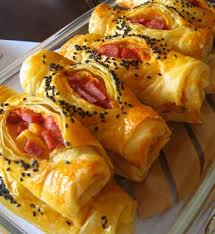
Yemek: borek